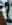
Number: 7